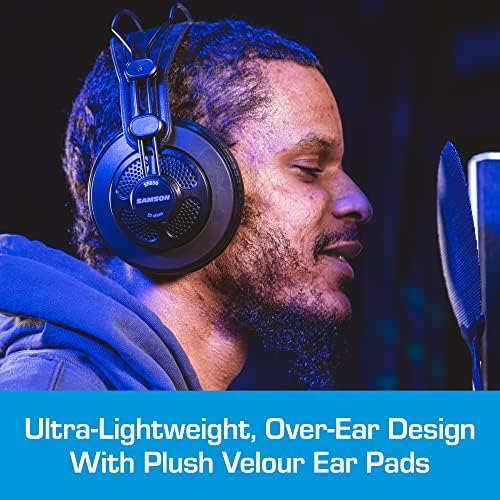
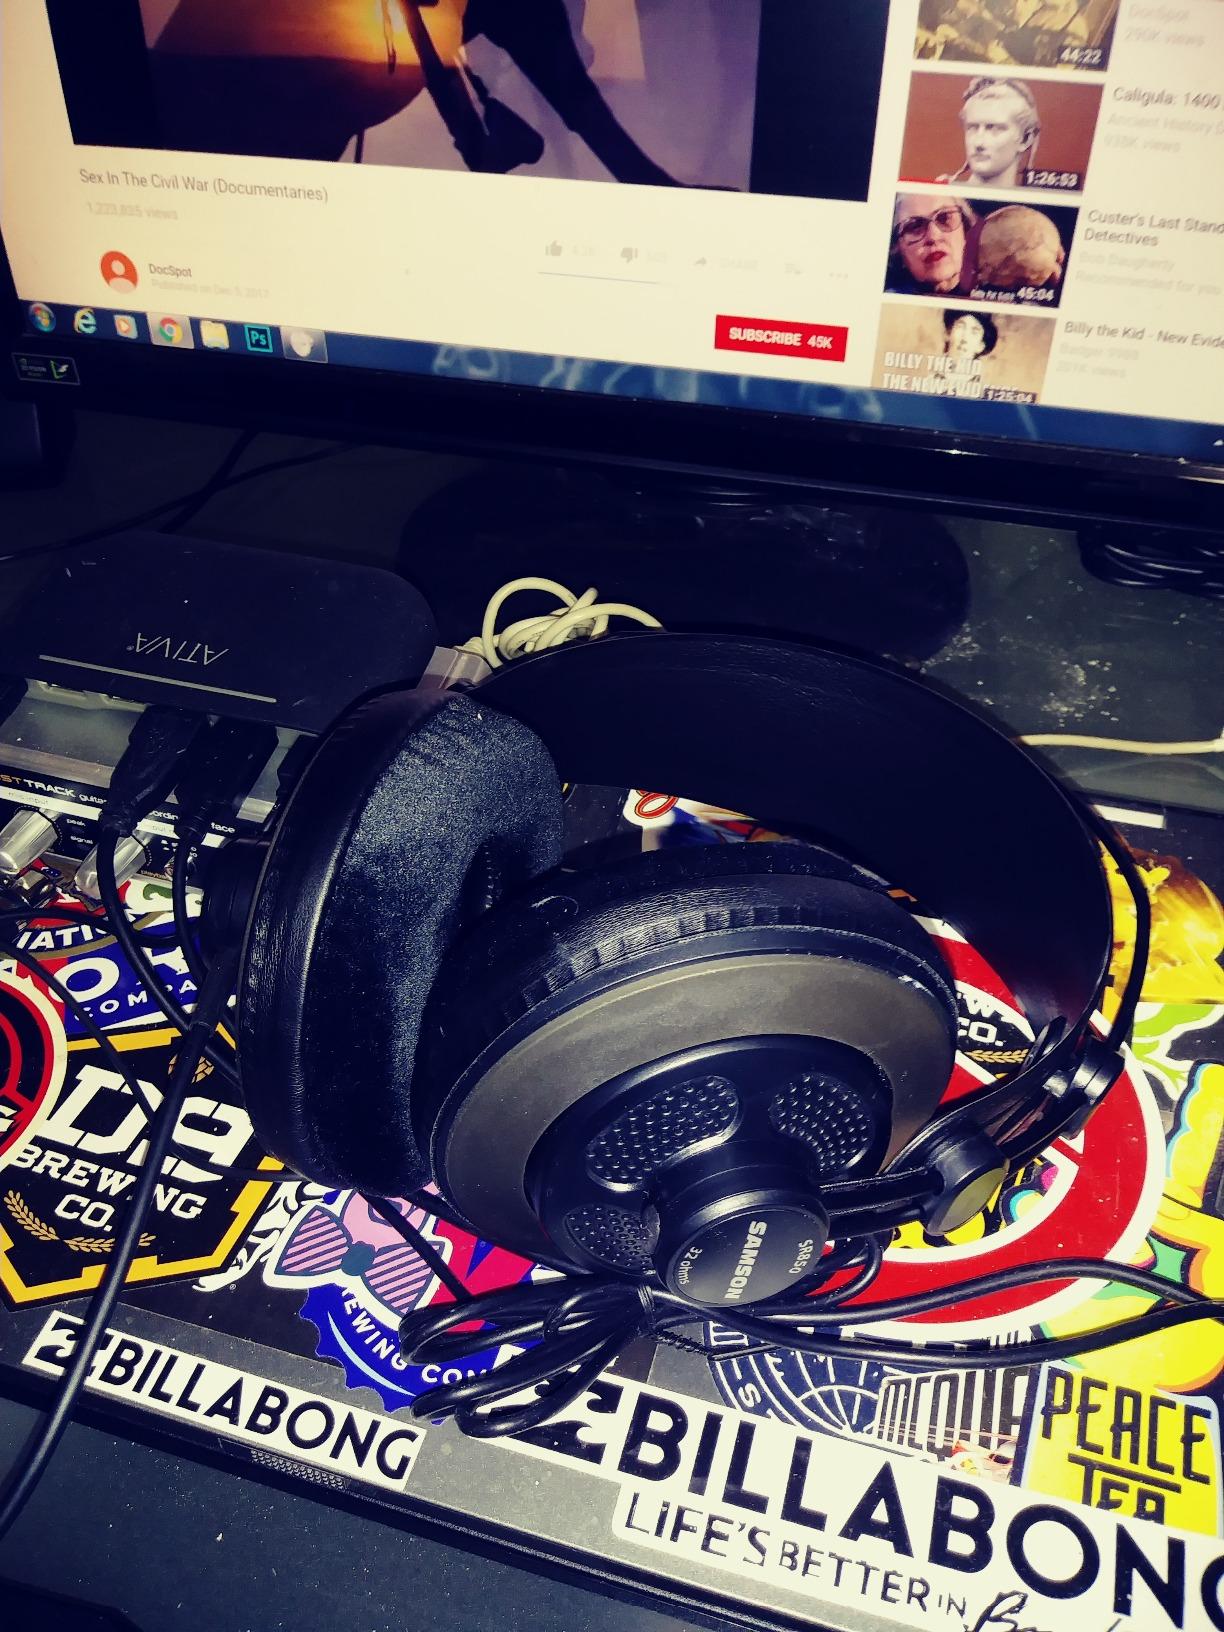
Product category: headphones
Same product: yes